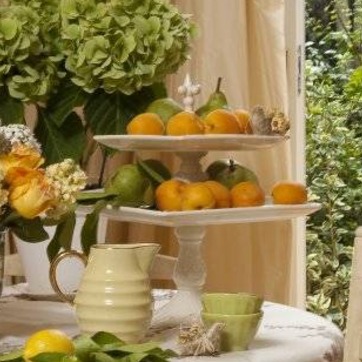
Material: food